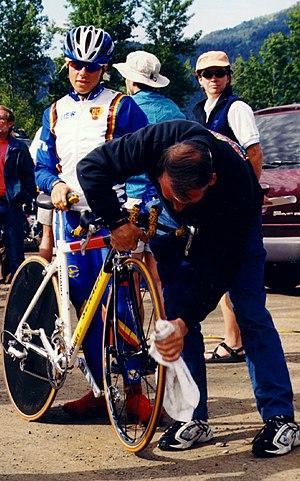
Trixi Worrack est une coureuse cycliste allemande, membre de l'équipe Trek-Segafredo. Elle est notamment quintuple championne du monde du contre-la-montre par équipes en 2012, 2013, 2014, 2015 et 2018. Elle a également remporté la Primavera Rosa en 2005 et le Tour de l'Aude en 2004, ainsi que les titres de championne d'Allemagne sur l'épreuve sur route, trois fois, du contre-la-montre et de cyclo-cross.